National Wildlife Refuge

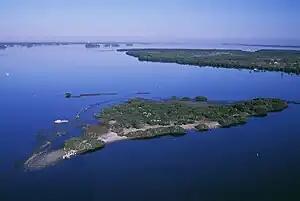
Pelican Island in Florida was the nation's first wildlife refuge, created in 1903.

See "The History and Future of our National Wildlife Refuge System" compiled by the National Wildlife Refuge Association and referenced below.